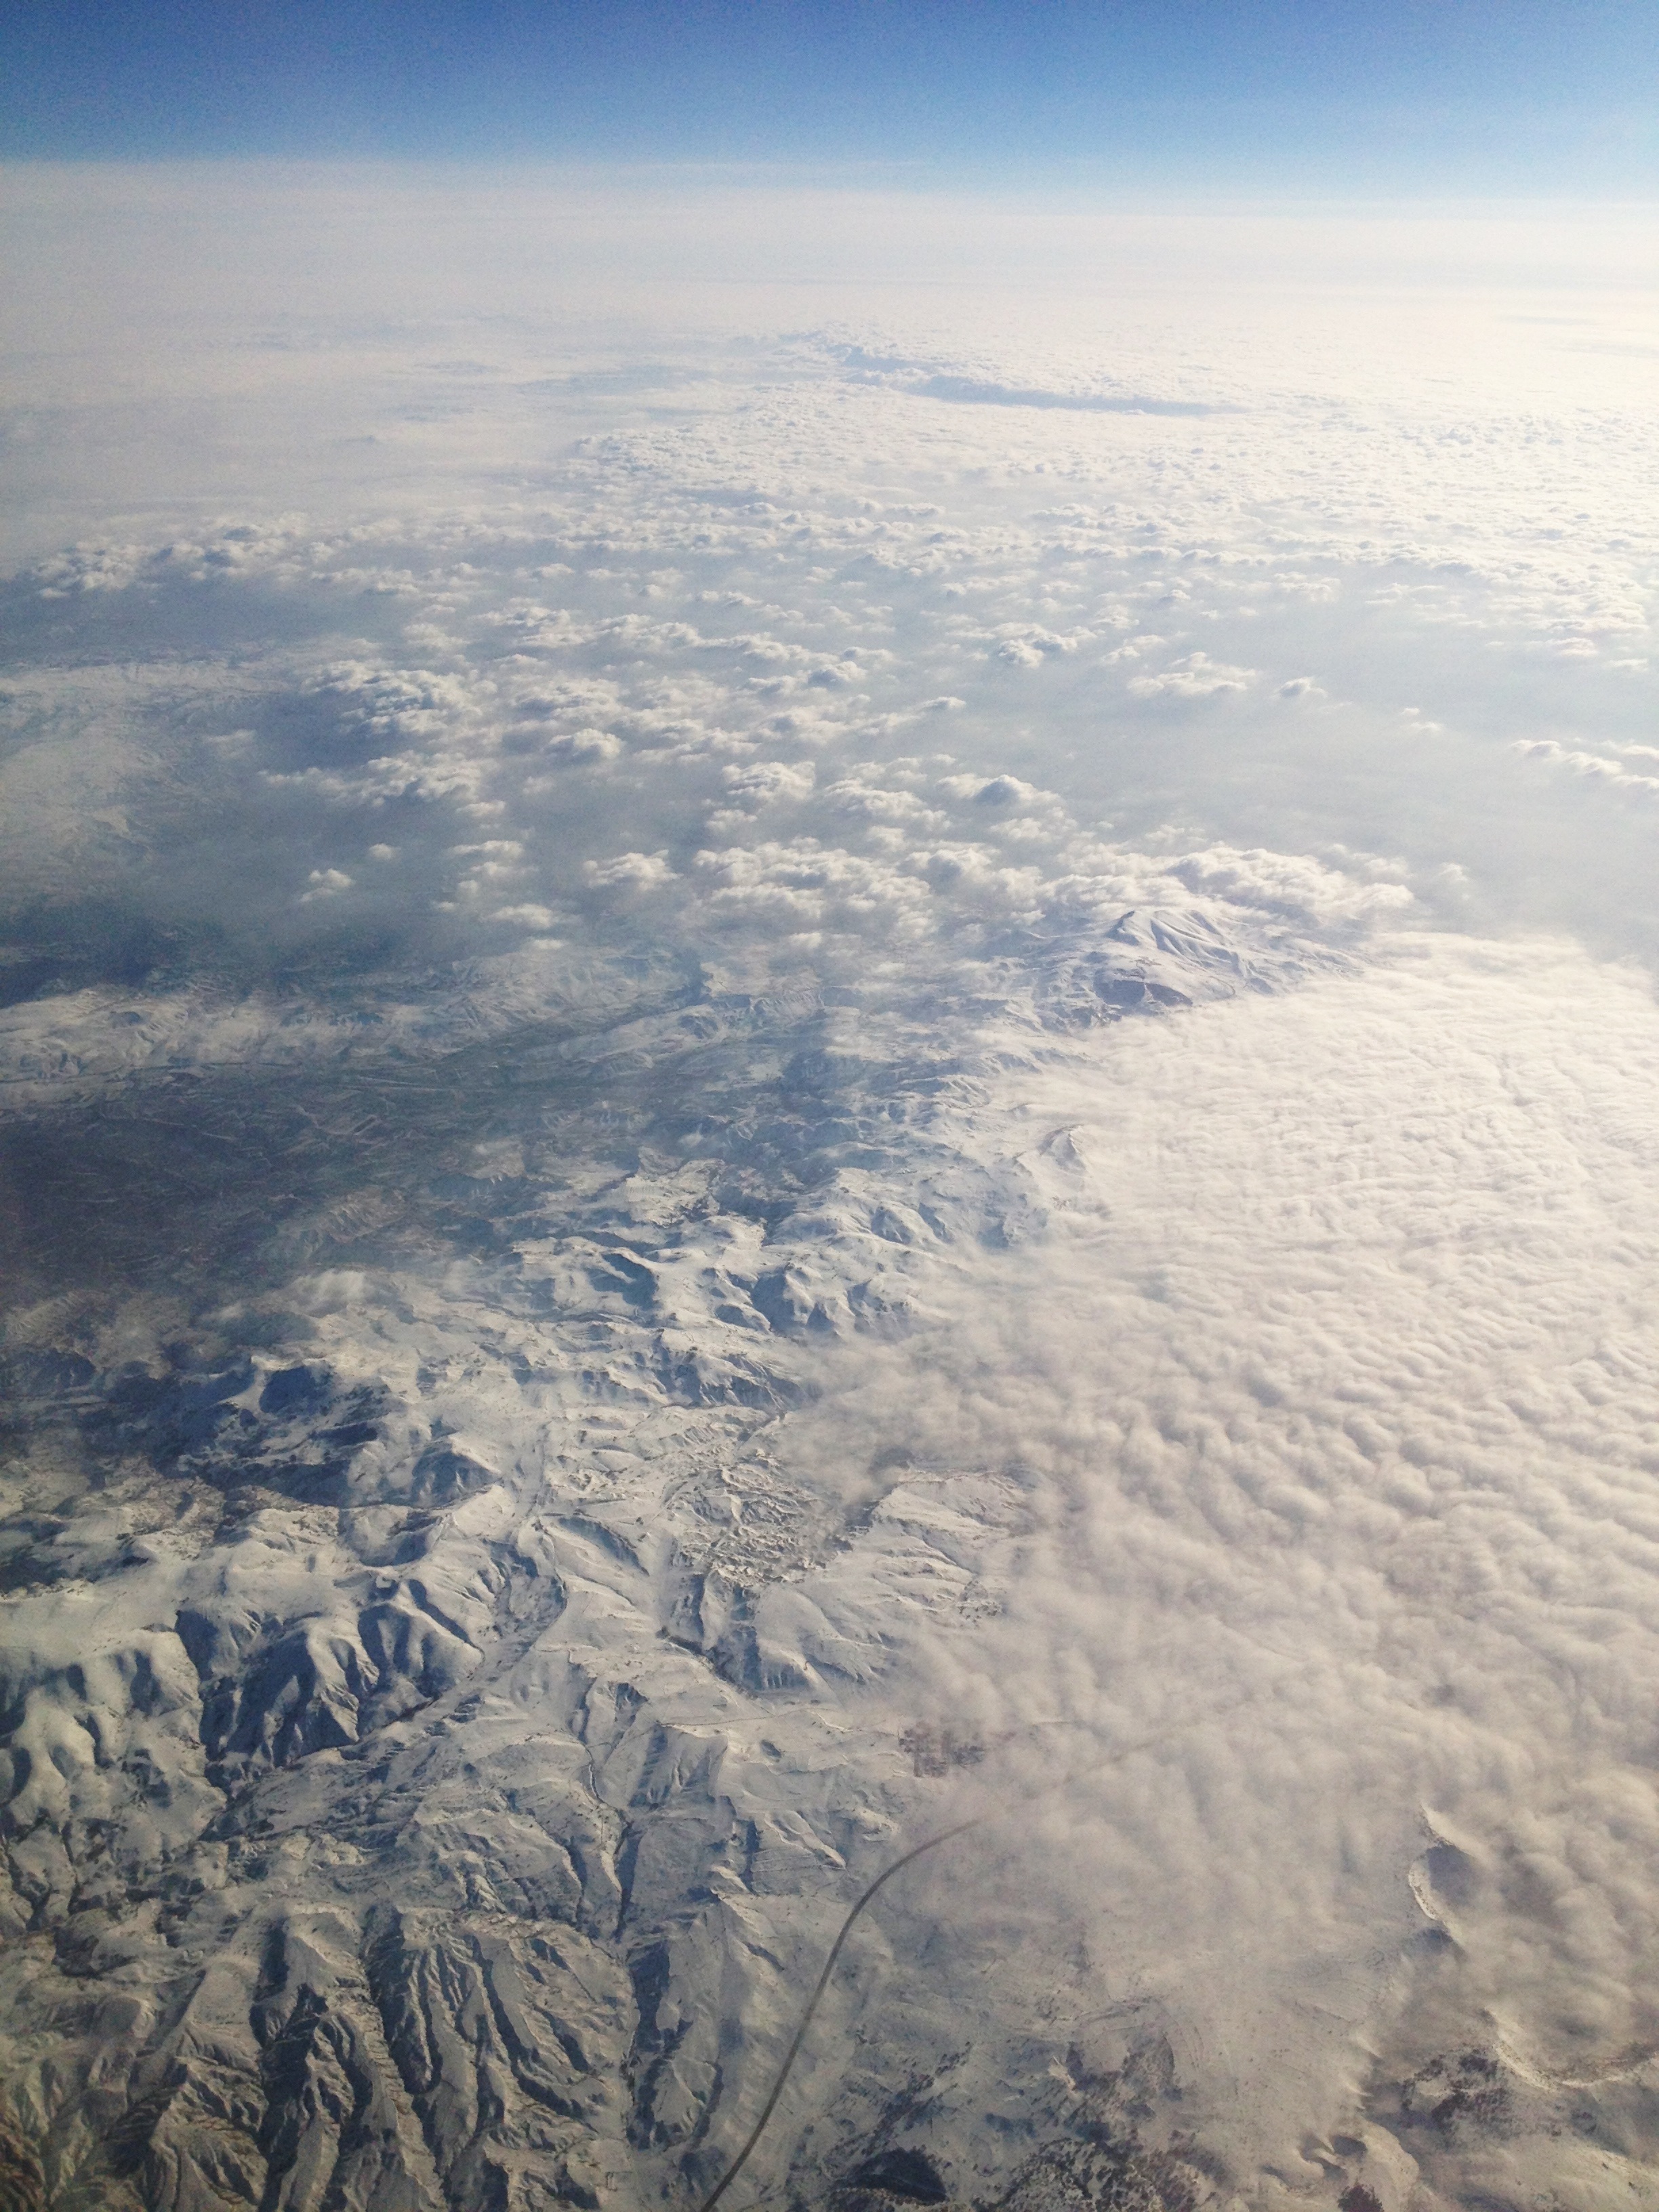
horizon, mountain, snow, winter, cloud, sky, air, atmosphere, mountain range, aircraft, ice, high, flight, plain, clouds, place, mountains, plateau, aerial photography, it's in the air, atmospheric phenomenon, atmosphere of earth, mountainous landforms